Schott Music

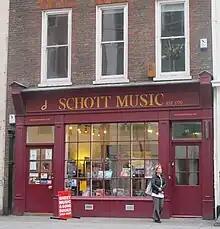
Schott Music store in London

The Schott publishing house was founded by Bernhard Schott (1748–1809) in Mainz in 1770, the year of Beethoven's birth. The historic building is still the company's head office. At the time of the foundation of the publishing house, Mainz boasted a flourishing cultural life and a busy court chapel. In 1780, Bernhard Schott was awarded the "privilegium exclusivum" together with the title of court music engraver. This meant that within the boundaries of the electorate of Mainz no third party was allowed to re-engrave or sell the works produced by him. Schott was one of the first publishers to use the printing technique of lithography, which meant that his editions were soon being printed and distributed on a wide scale.